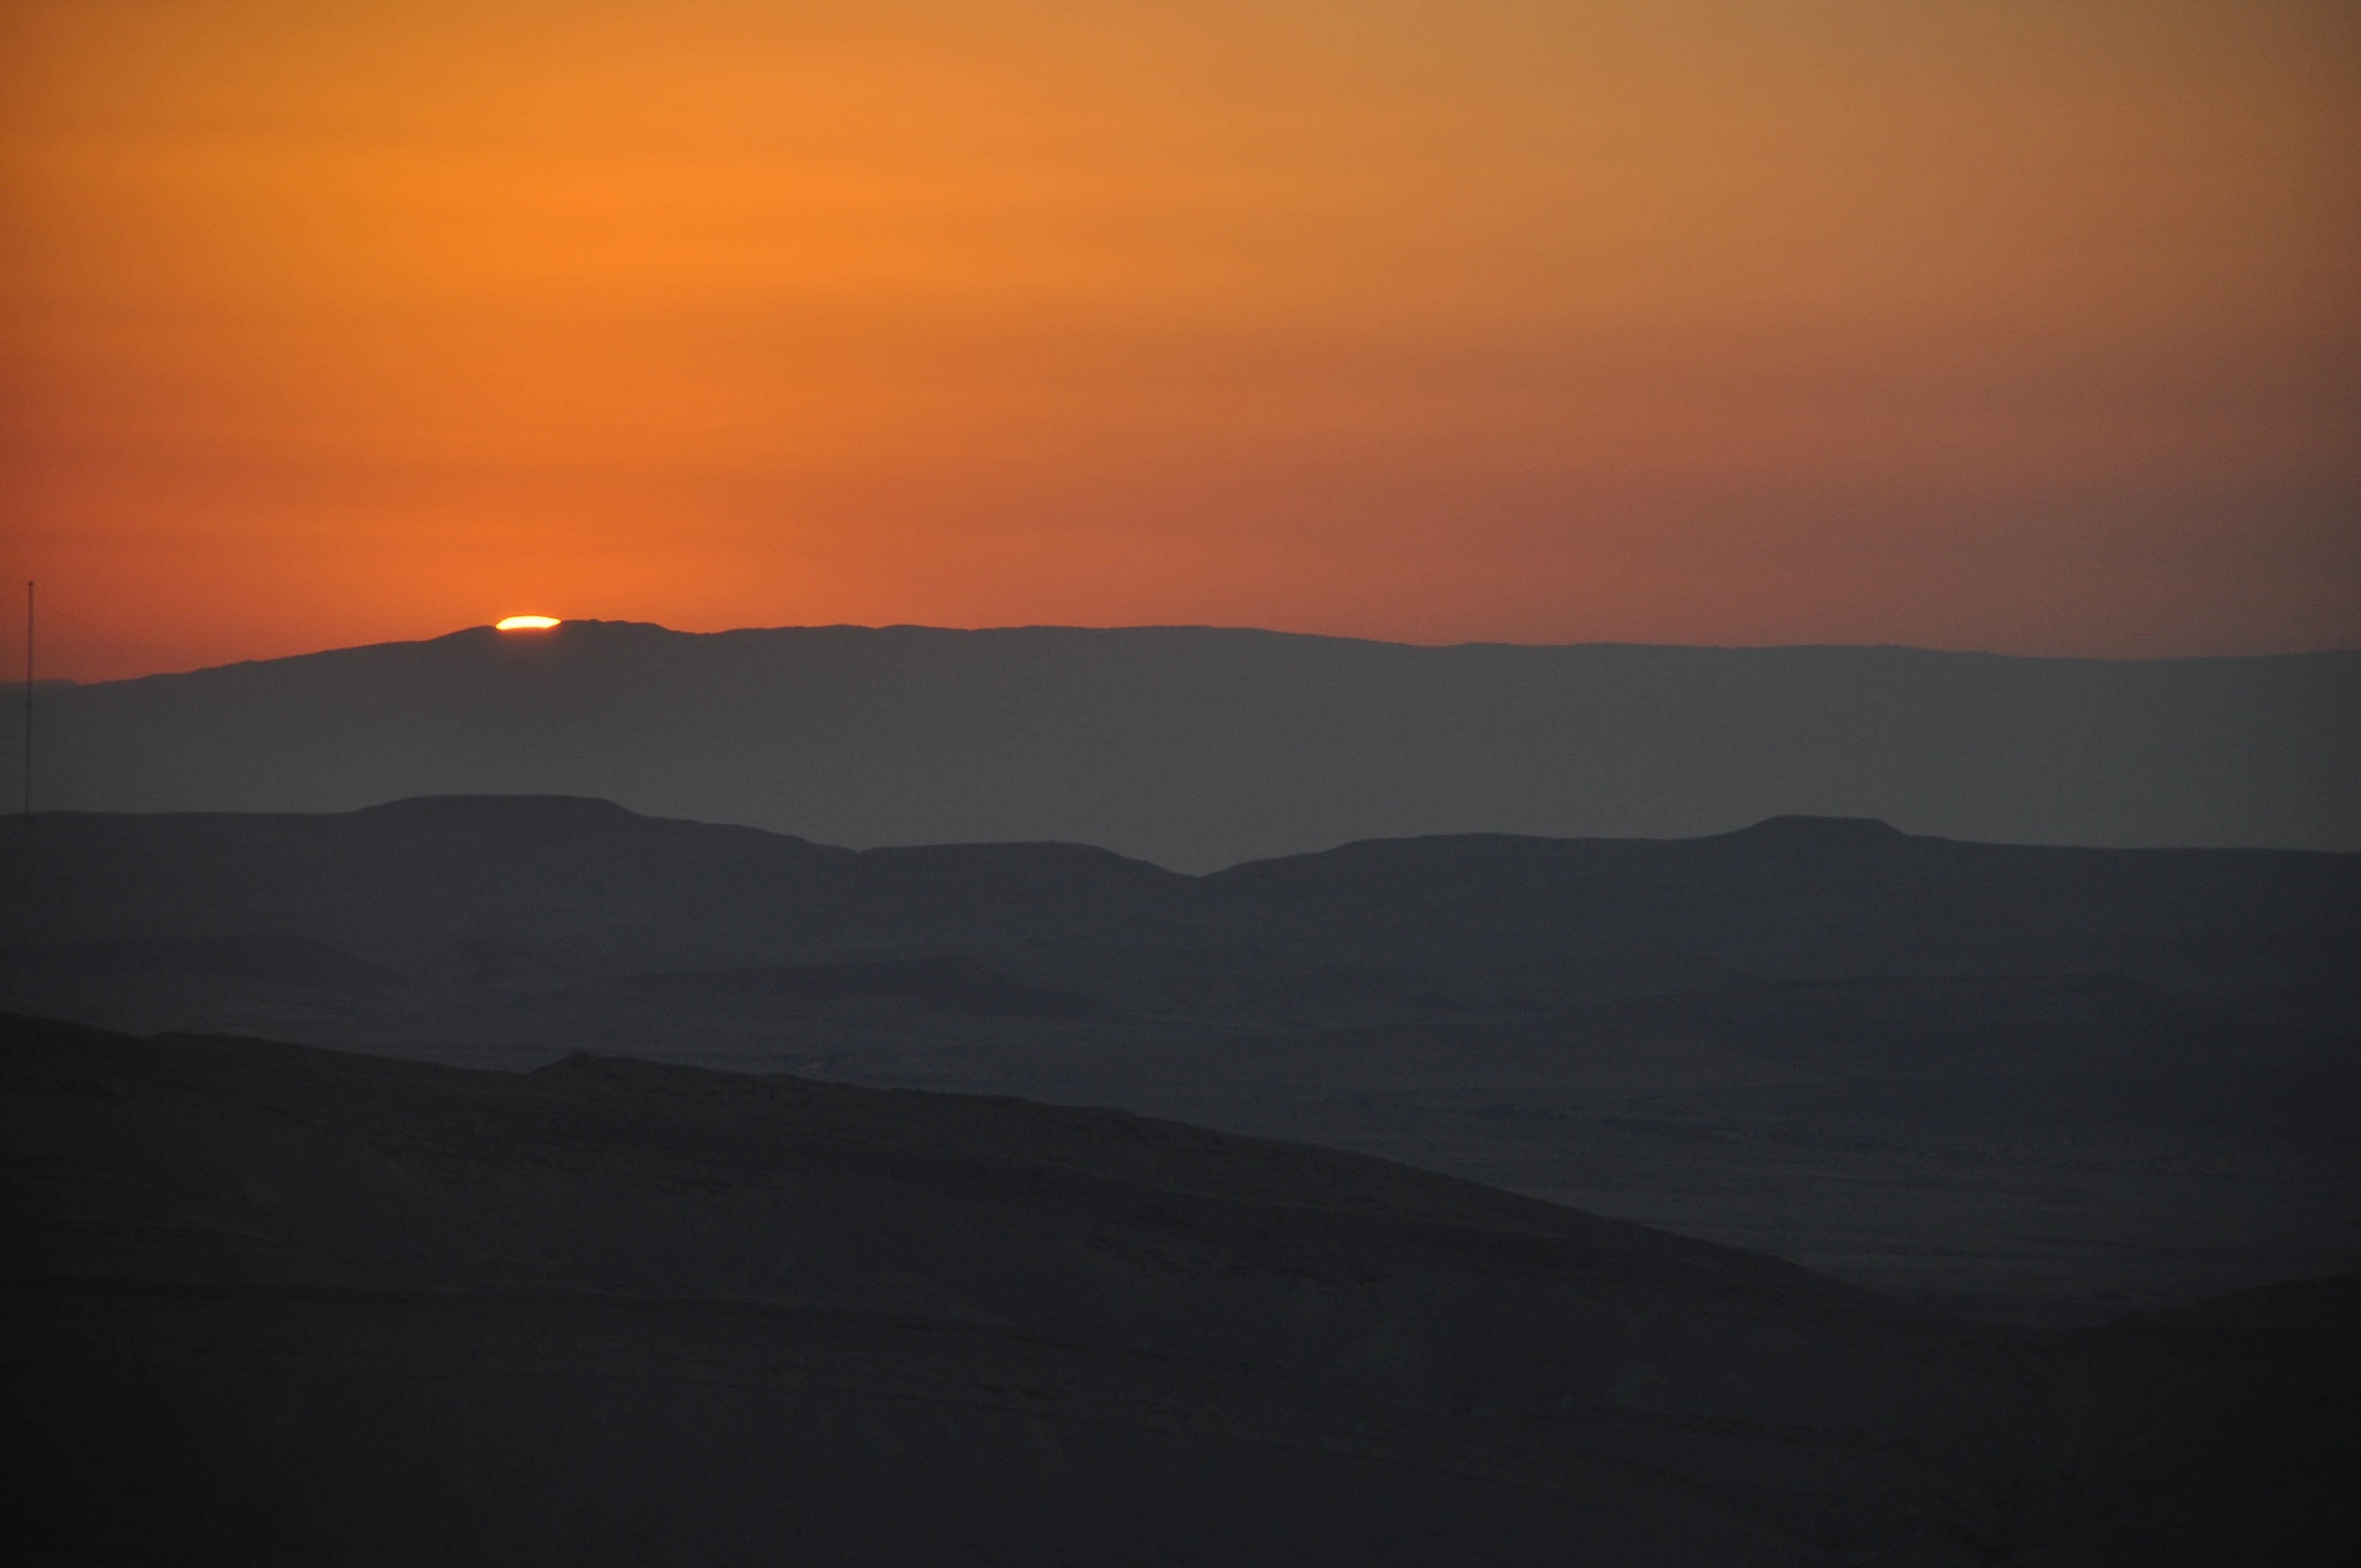
landscape, nature, outdoor, horizon, silhouette, mountain, sky, sun, sunrise, sunset, meadow, sunlight, morning, hill, desert, dawn, atmosphere, country, vacation, travel, dusk, evening, scenery, season, plain, hills, plateau, afterglow, landform, natural environment, geographical feature, atmospheric phenomenon, mountainous landforms